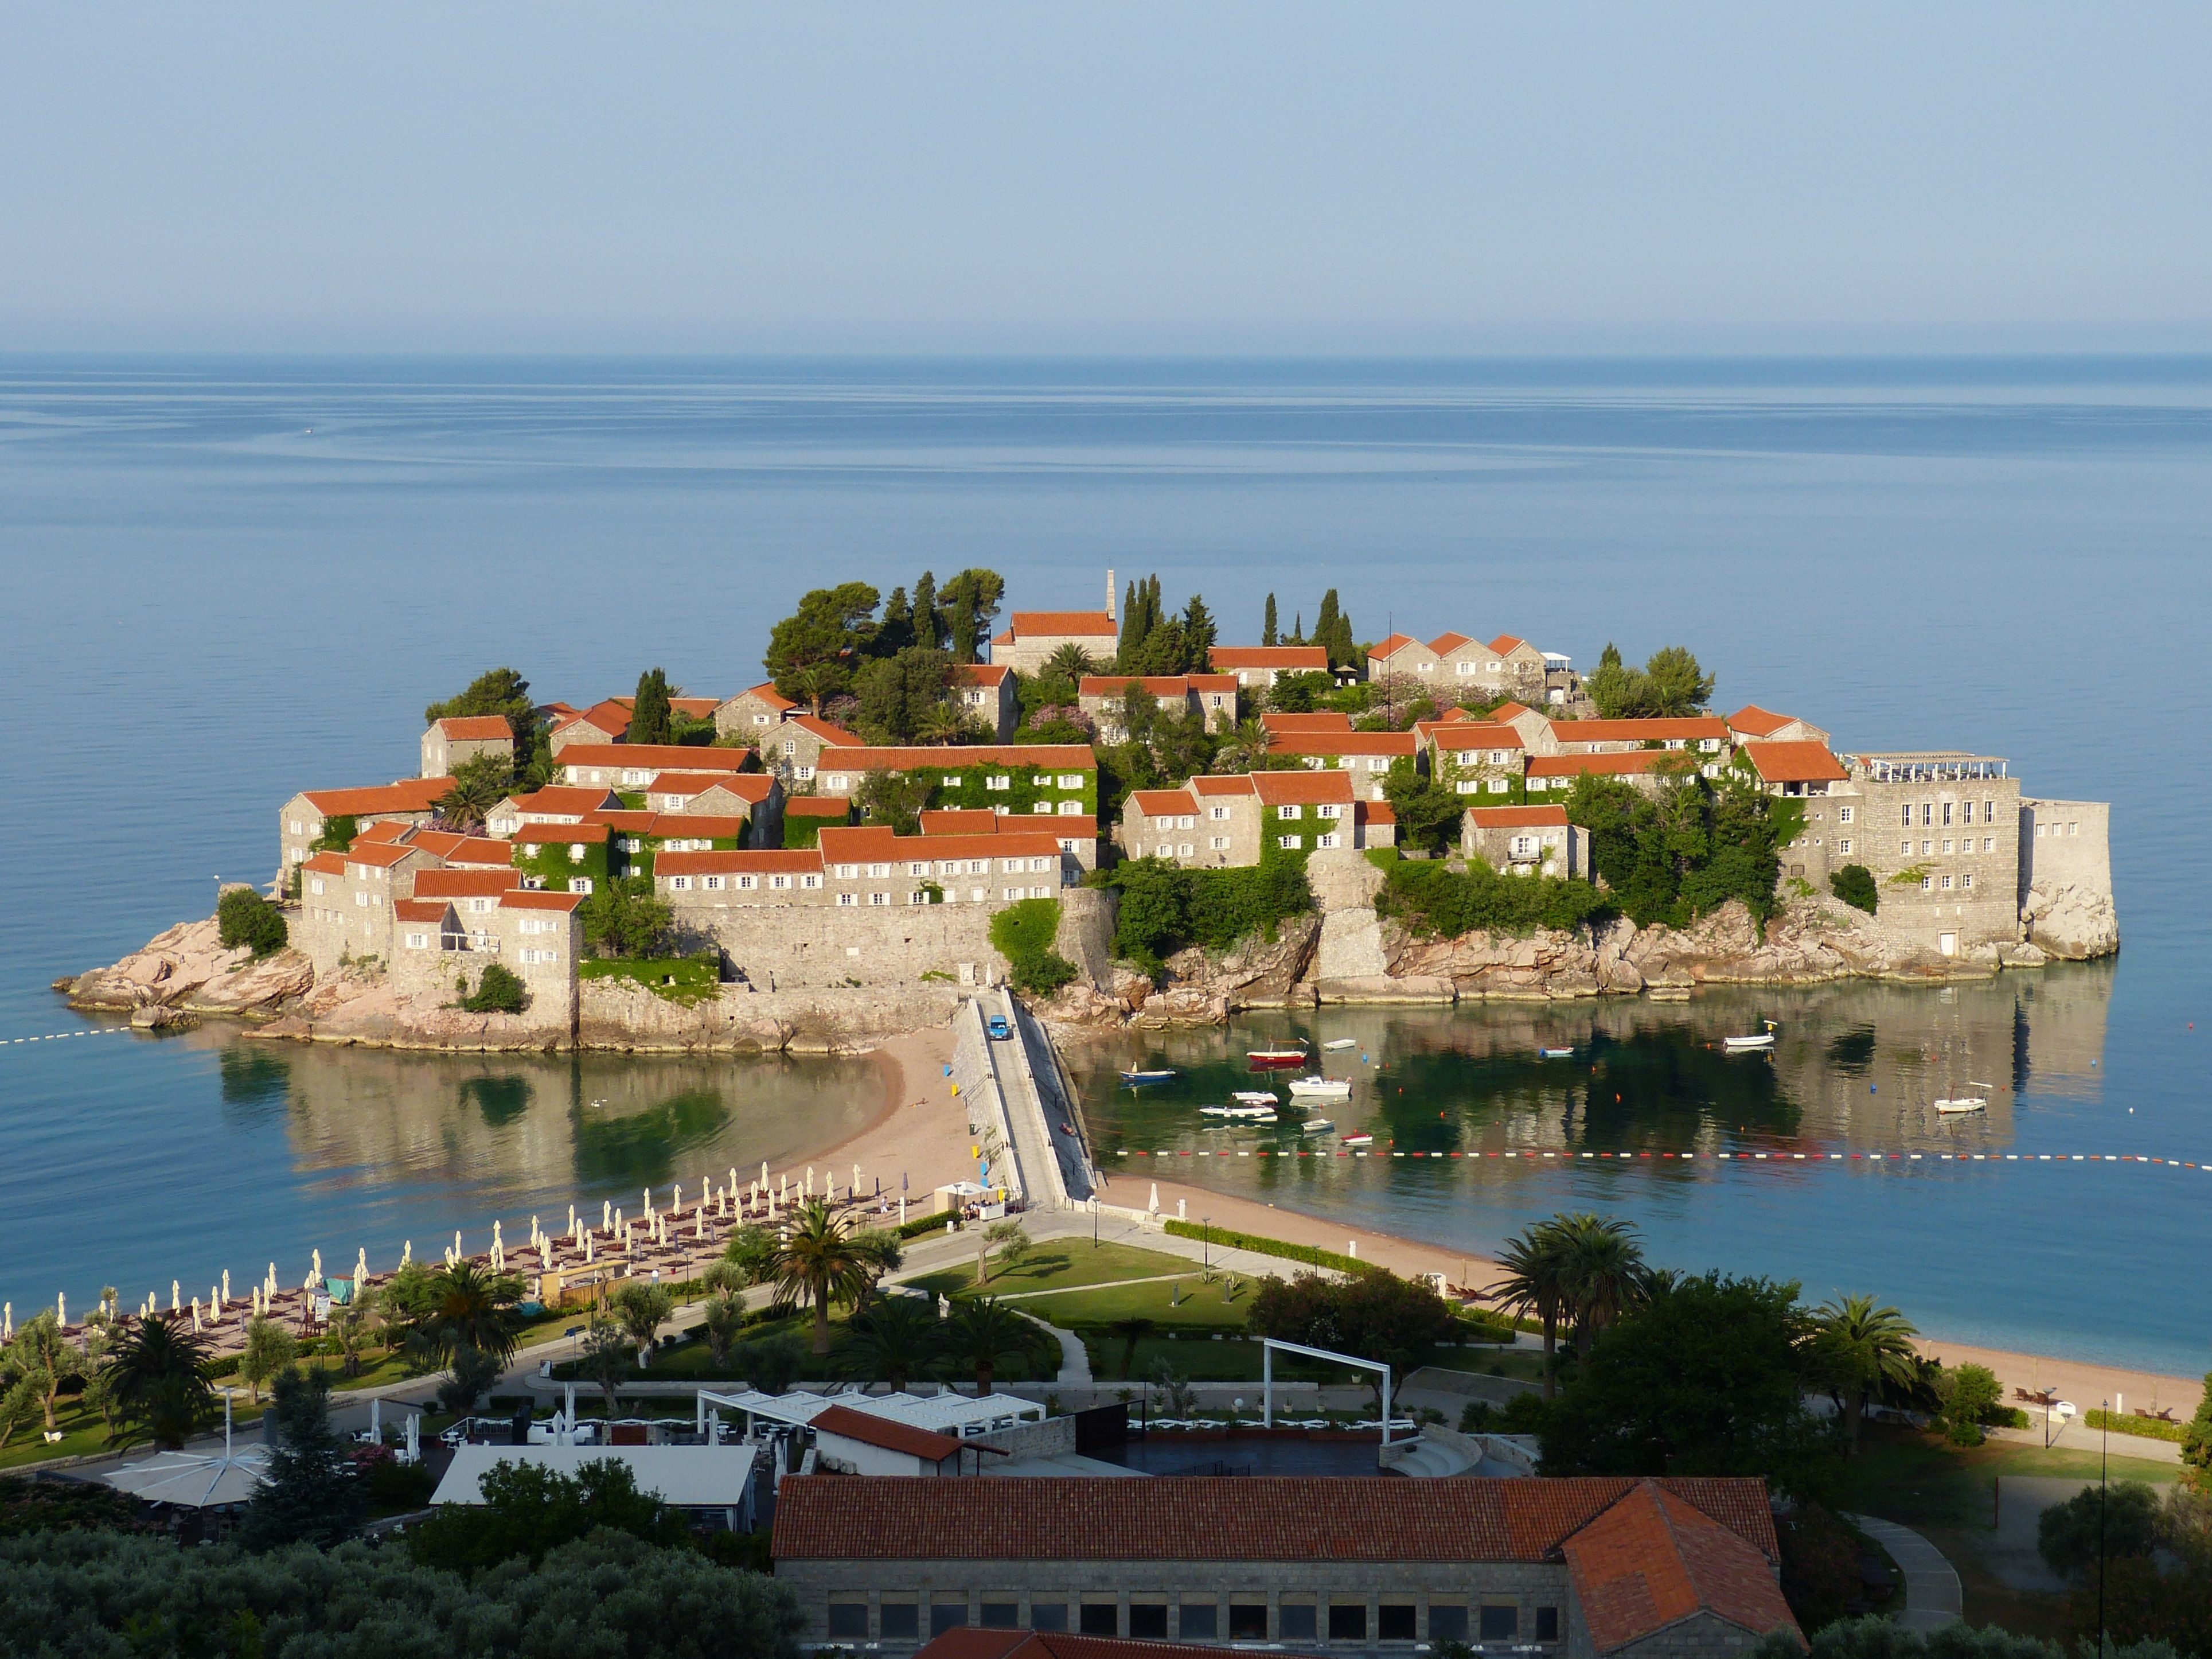
beach, sea, coast, town, vacation, cove, mediterranean, bay, island, tourism, hotel, resort, estate, historically, cape, montenegro, adriatic sea, balkan, budva, sveti stefan, sveti stjepan